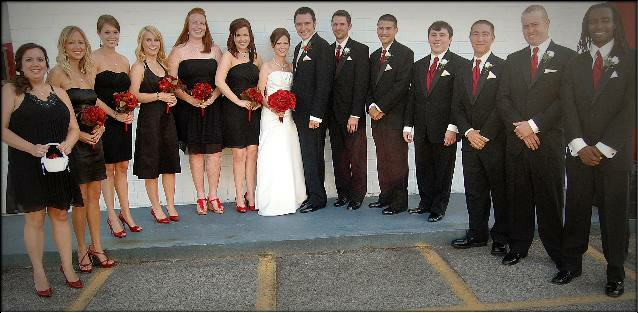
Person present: Yes